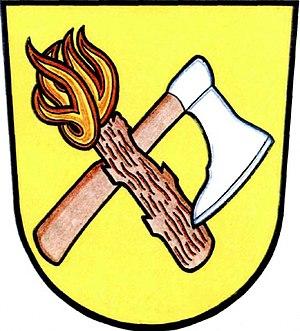
Záblatí est une commune du district de Prachatice, dans la région de Bohême-du-Sud, en République tchèque. Sa population s'élevait à 346 habitants en 2018.